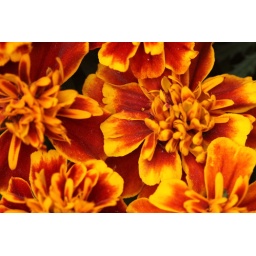
Fancy red and orange merigolds up close and ready to be planted out in the garden.